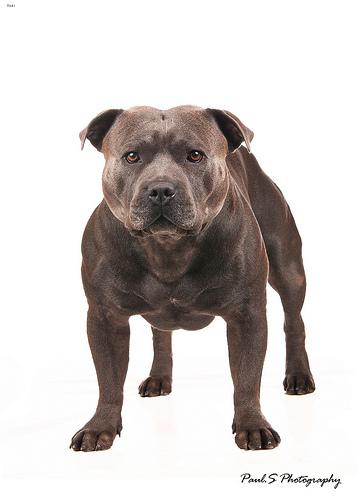
Breed: staffordshire bull terrier